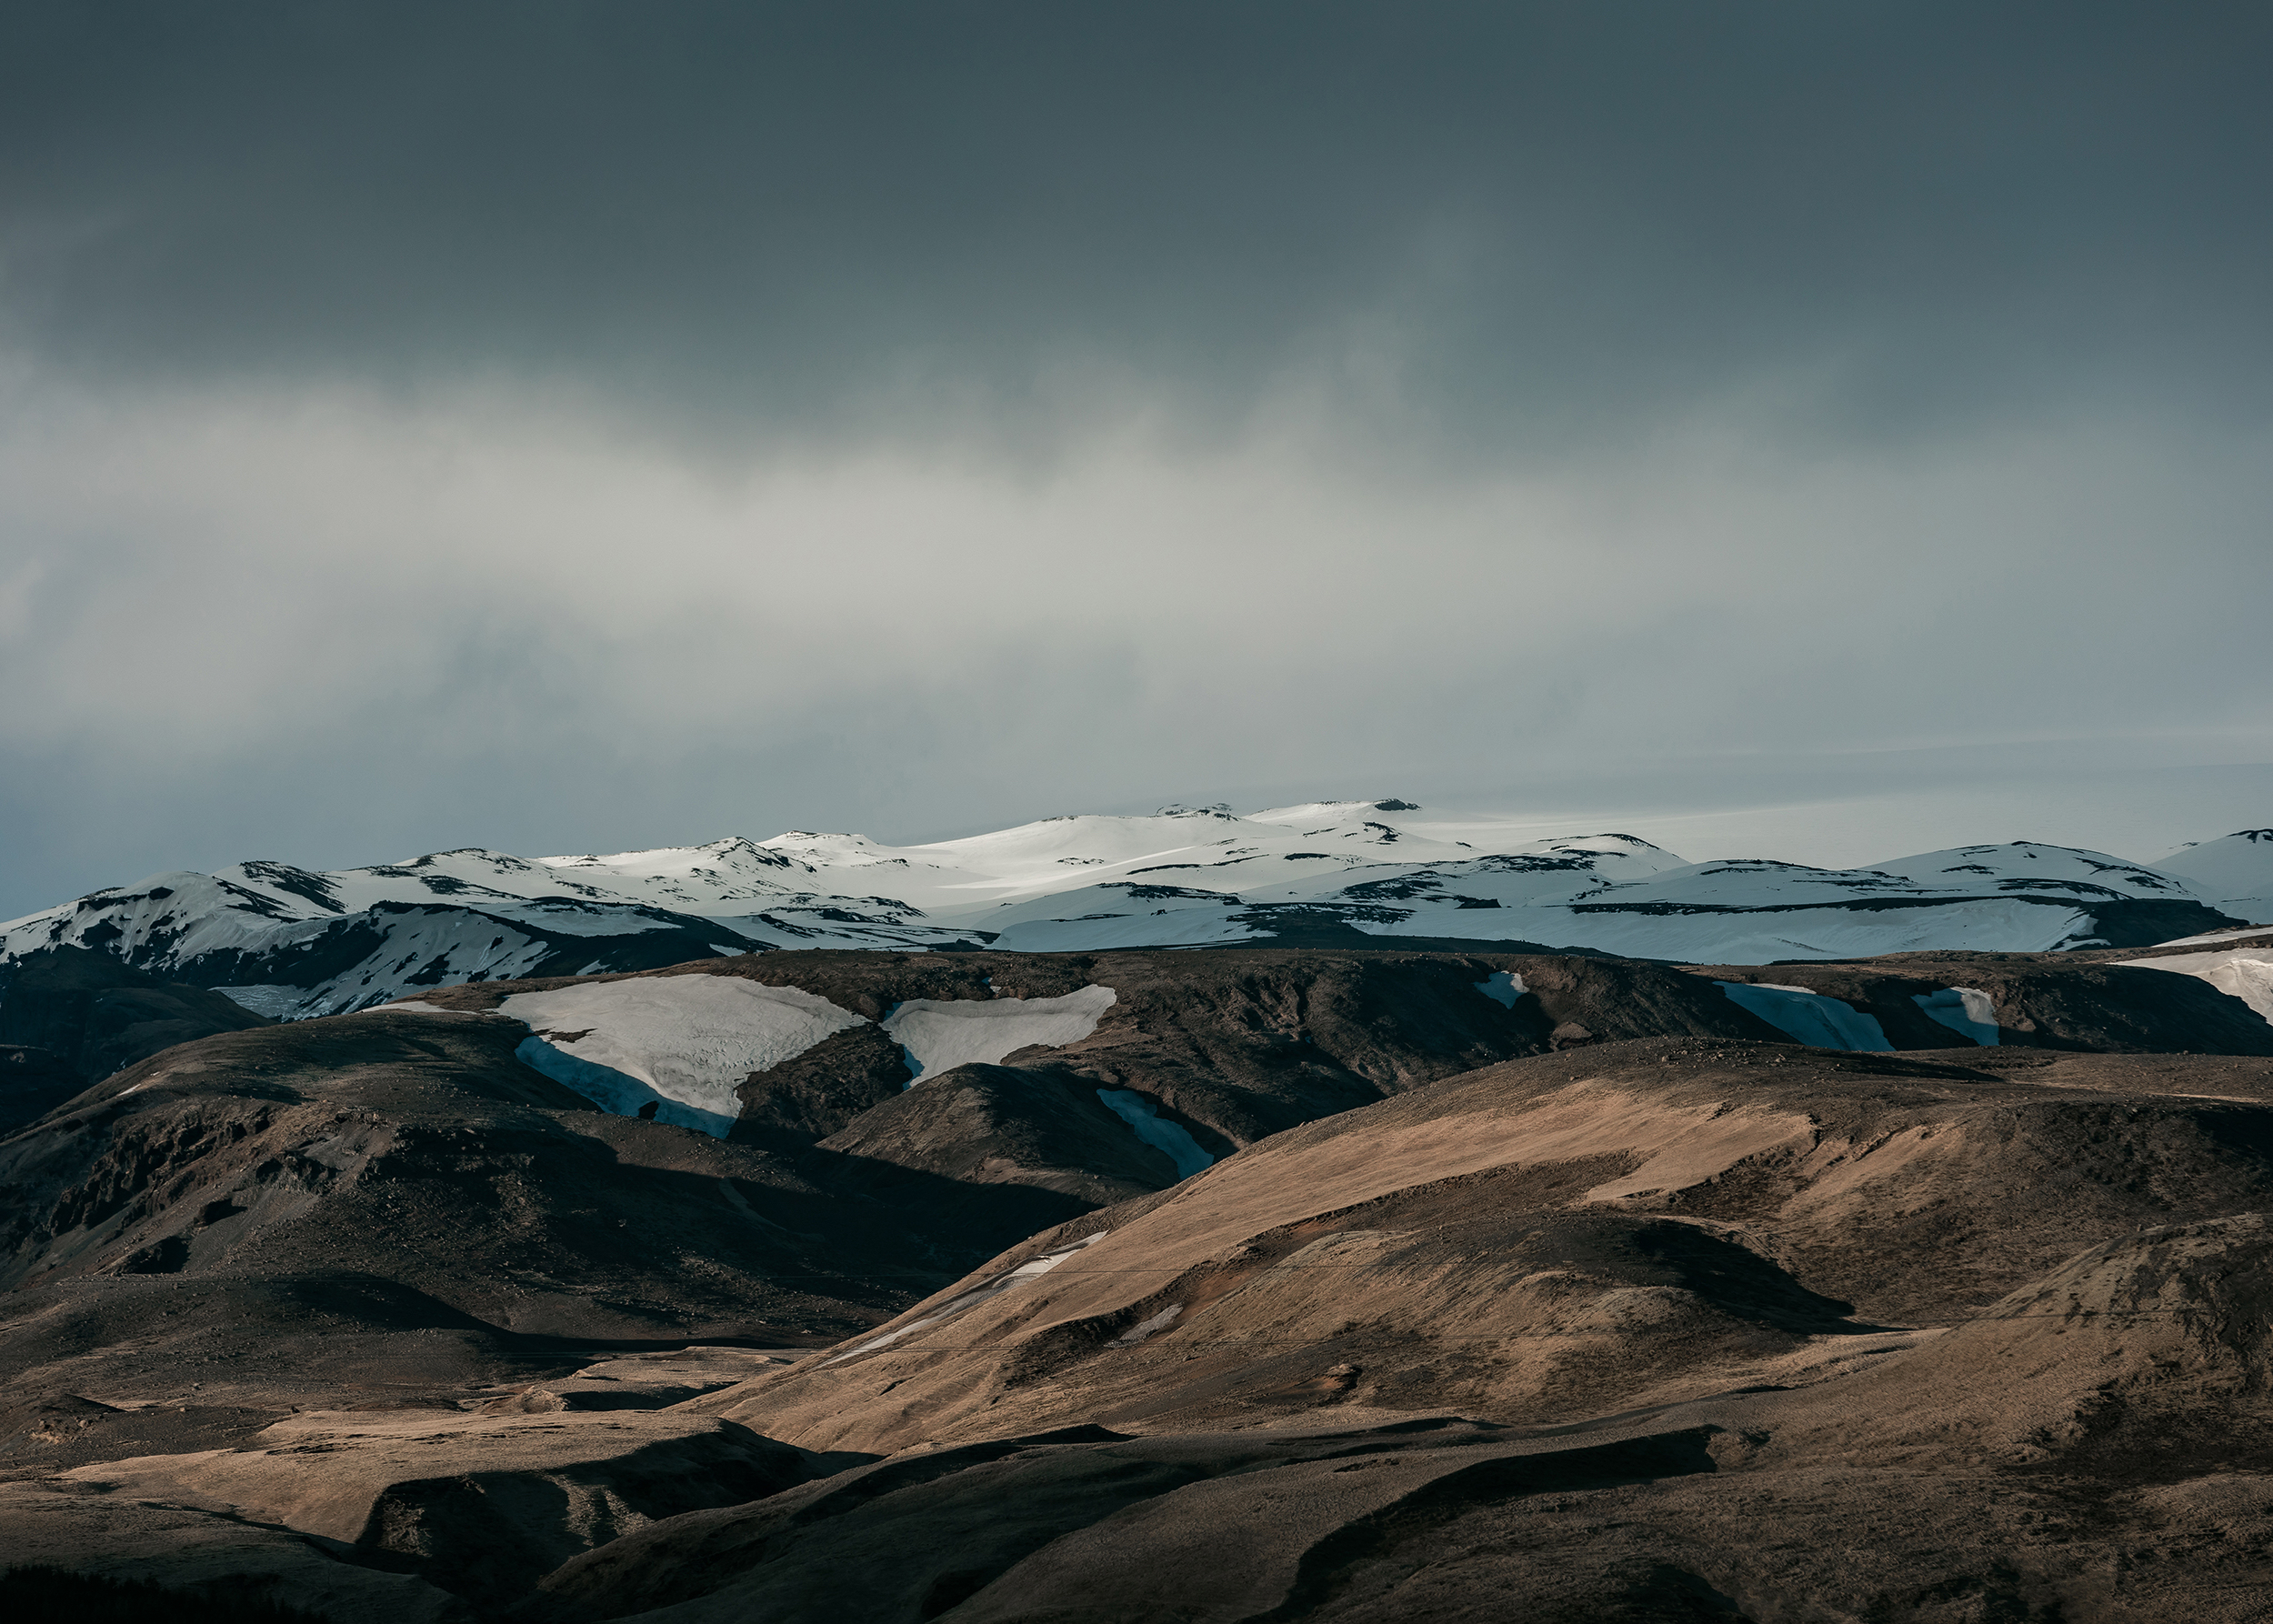
landscape, sea, rock, wilderness, mountain, snow, winter, cloud, sky, hill, mountain range, ice, weather, terrain, summit, plateau, landform, natural environment, geographical feature, mountainous landforms